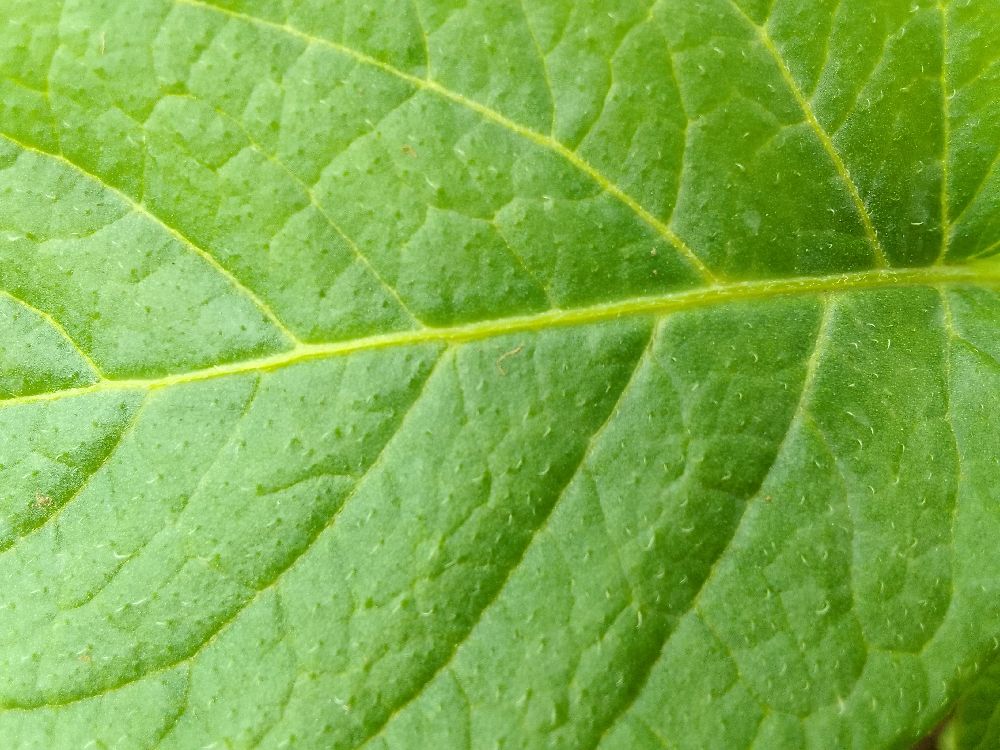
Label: Healthy